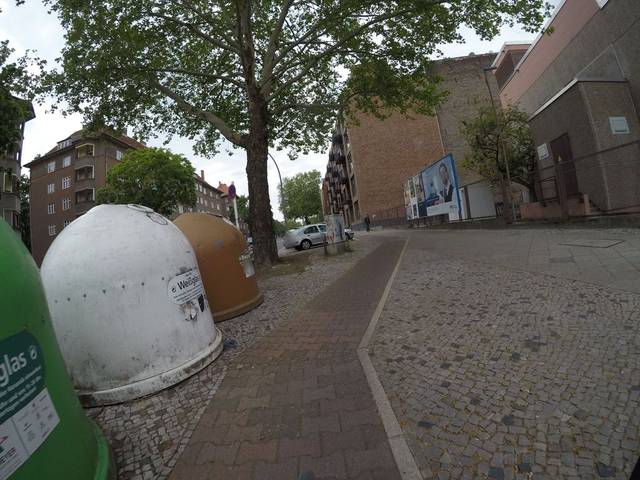
Region: Germany
Coordinates: 52.526, 13.318